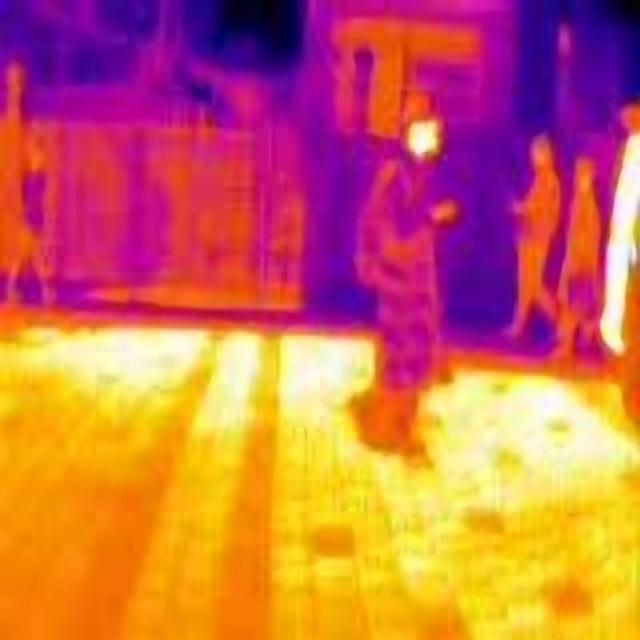
Detected objects:
label: person
label: person
label: person
label: person